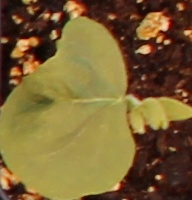
Label: Soybean